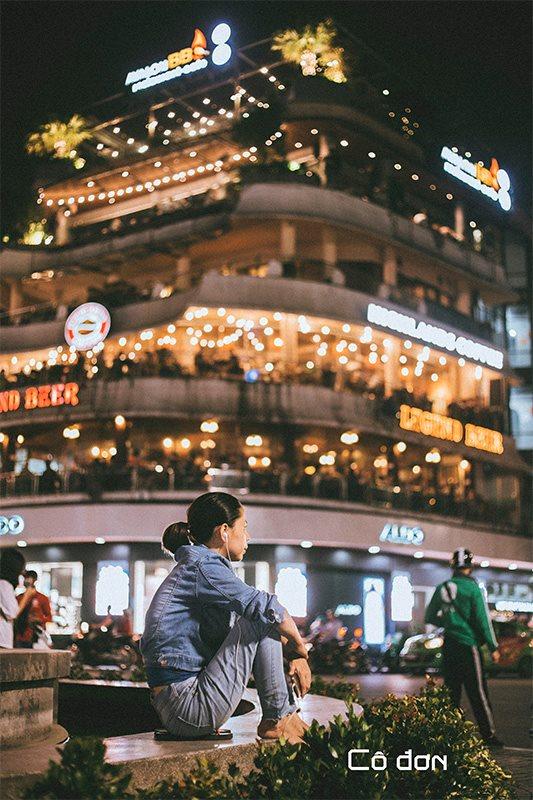
ở trong bức ảnh có sự xuất hiện của một người phụ nữ đang ngồi trước một toà nhà lớn